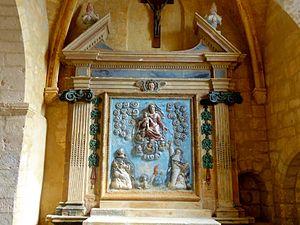
Croisillon sud, retable la Donation du Rosaire.
L'église Saint-Laurent est une église catholique paroissiale située à Rocquemont, dans le département de l'Oise, en France. Elle a été construite à la fin de la période romane, vers 1130, et ne comporte à l'origine qu'un vaisseau unique. L'adjonction de bas-côtés et de croisillons à la période gothique transforme la silhouette de l'église et modifie les élévations latérales de la nef romane et de la base du clocher, mais tous leurs éléments d'origine restent visibles à l'intérieur. Il faut notamment citer les deux voûtes d'ogives précoces du chœur, qui sont parmi les premières du département. Elles sont simples et robustes, et tel est le caractère de l'ensemble de l'église, hormis le portail occidental du milieu du XIIᵉ siècle, qui fait preuve d'une certaine recherche. L'église Saint-Laurent ne se démarque donc pas par le raffinement de son architecture, mais par sa rusticité, ce qui n'empêche pas un appareillage et des finitions soignés et des proportions harmonieuses. Elle est inscrite aux monuments historiques depuis 1951, et a été restaurée d'une façon intelligente à la fin du XXᵉ siècle et au début du XXIᵉ siècle.